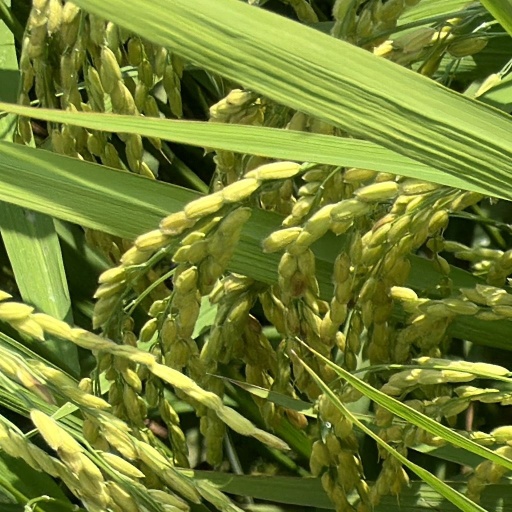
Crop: rice